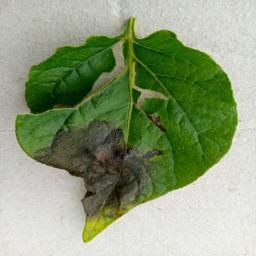
Etiqueta: Late Blight